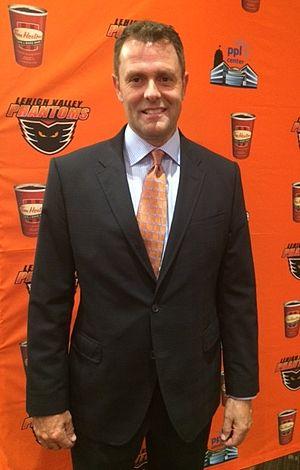
Scott Gordon est un joueur professionnel américain de hockey sur glace devenu entraîneur. Il évoluait au poste de gardien de but.